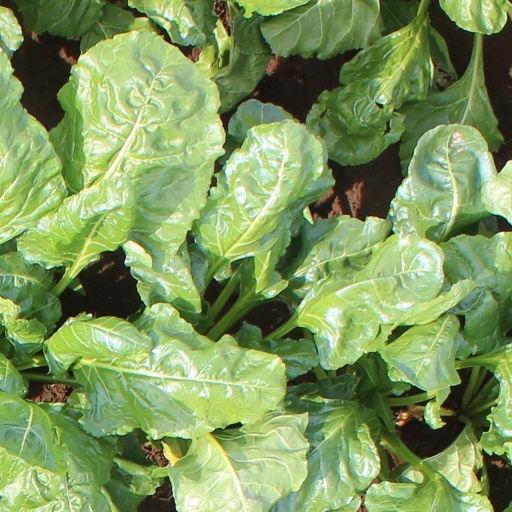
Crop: sugar beet